Tisha B'Av

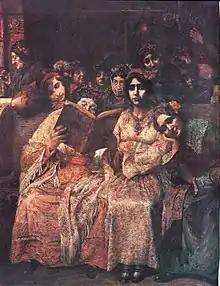
"Remembrance of the Destruction," showing women reading the Book of Lamentations, painting by Leopold Pilichowski (1925)

Most of the morning is spent chanting or reading Kinnot, bewailing the loss of the Temples and subsequent persecutions, many others referring to post-exile disasters. Later "kinnot" were composed by various poets (often prominent rabbis) who had suffered in the events mentioned. Important "kinnot" were composed by Elazar ha-Kalir and Rabbi Judah ha-Levi. After the Holocaust, "kinnot" were composed by the German-born Rabbi Shimon Schwab (in 1959, at the request of Rabbi Joseph Breuer) and by Rabbi Solomon Halberstam, leader of the Bobov Hasidim (in 1984). Since Israel's unilateral disengagement from Gaza, some segments of the Religious Zionist community have begun to recite "kinnot" to commemorate the expulsion of Jewish settlers from Gush Katif and the northern West Bank on the day after Tisha B'Av, in 2005.